Traditional peoples in Brazil

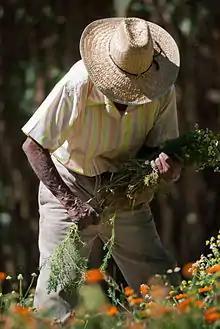

Traditional Populations, Traditional Peoples or Traditional Communities, under Brazilian law, are groups that have a culture that is different from the prevailing local culture and that maintain a way of life closely linked to the natural environment in which they live. Through its own forms - social organization, the use of territory and natural resources (with a subsistence relationship) - its socio-cultural-religious reproduction using knowledge transmitted orally and in daily practice.